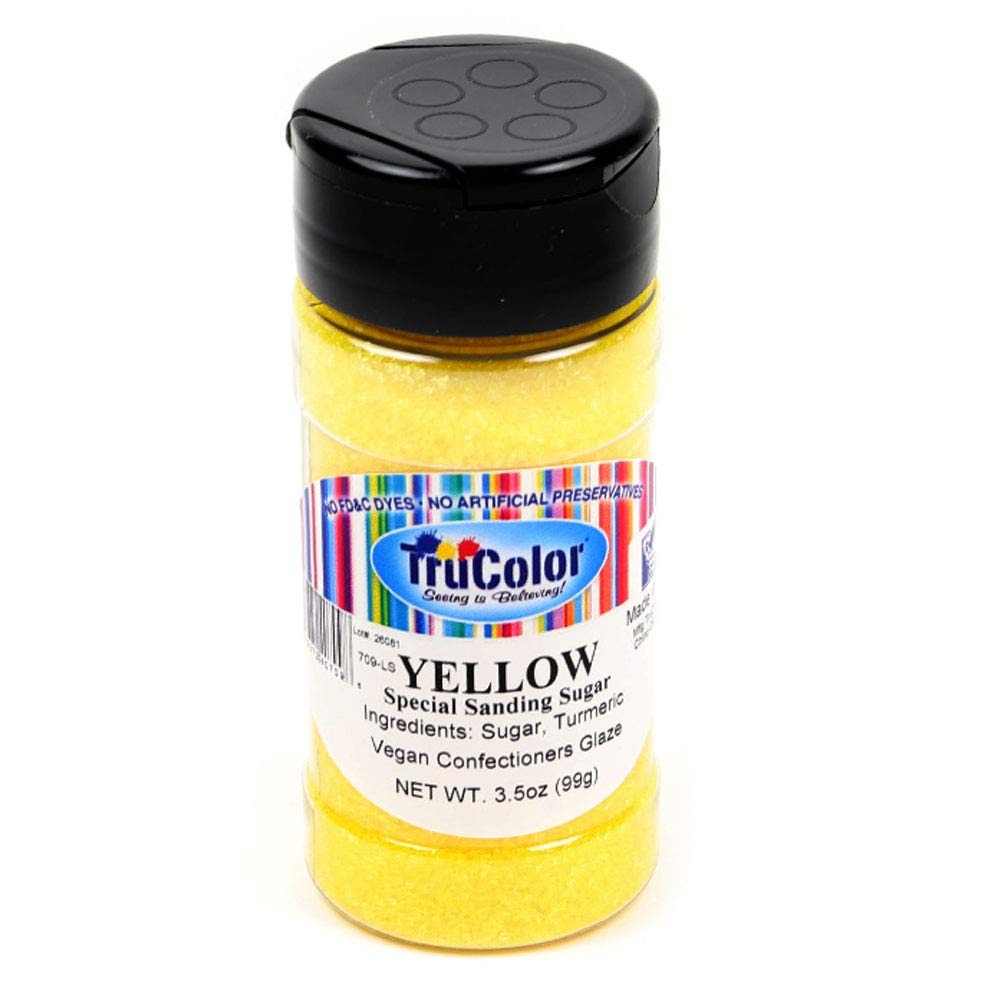
Item Name: TruColor Natural Color Special Sanding Sugar (Medium Crystals) - 3.5 Ounce Yellow
Bullet Point 1: TruColor Special Sanding Sugar: super pure, clear crystal sugar that sparkles when sprinkled on candies; perfect for cookies and turnovers and to sprinkle over your pies before baking; sanding sugars withstand heat and resist melting; clear sanding sugars are used for and dissolve evenly in boiled syrups and syrup icings, with limited foaming
Bullet Point 2: Special Sanding Sugar is the standard-size sugar crystals most often used on sugar cookies; perfect to add natural color on cakes, cupcakes, cookies, pies, pastries and more, they look great and add a sparkle and brilliance to your decorated items
Bullet Point 3: Ingredients of Yellow TruColor Special Sanding Sugar: sugar, turmeric, vegan confectioners glaze
Bullet Point 4: TruColor’s state-of-the-art natural sanding sugars for everyone bring to bear all the wholesome beautiful and brilliant colors found in nature; no synthetic FD&C dyes, no artificial preservatives; for decorating cookies, pastries and desserts, cakes and more; colors made from fruits, vegetables, roots, seeds and minerals
Bullet Point 5: TruColor, the cutting edge of natural-food-color development, provides state-of-the-art natural food colors, bringing to bear the wholesome beautiful and brilliant colors found in nature; TruColor is continuously working to bring never-before-seen natural colors to everyone to make them stronger and better than any other natural color product ever created; TruColor is less expensive and more potent than other-brand natural color, which simply cannot match the stability, hue, shade and brilliance
Product Description: <b>TruColor Natural Color Special Sanding Sugar</b><br><br> Special Sanding Sugar: super pure, clear crystal sugar that sparkles when sprinkled on candies; perfect for cookies and turnovers and to sprinkle over your pies before baking; sanding sugars withstand heat and resist melting; clear sanding sugars are used for and dissolve evenly in boiled syrups and syrup icings, with limited foaming <br><br> Special Sanding Sugar is the standard-size sugar crystals most often used on sugar cookies; perfect to add natural color on cakes, cupcakes, cookies, pies, pastries and more, they look great and add a sparkle and brilliance to your decorated items<br><br> TruColor’s state-of-the-art natural sanding sugars bring to bear all the brilliant colors found in nature; no synthetic FD&C dyes, no artificial preservatives; colors made from fruits, vegetables, roots, seeds and minerals<br><br> Free of soya, wheat, milk, eggs, fish and crustacean shell fish. <br><br> TruColor is also free of tree nuts and peanuts. If product contains annatto color: Annatto color is not on the list of nuts, but it is important to know that a small fraction of some people with peanut or nut sensitivities report having cross reactions to the annatto seed. <br><br> TruColor is gluten free and free of genetically modified organisms (GMOs). TruColor Caramel clinically tested GMO Free, but it may initiate GMO label requirements in the EU due to traceability-to-source requirements. U.S. corn: Please check the label for this ingredient if you are sensitive. TruColor Brown is made from Organic Cane Syrup and is GMO & corn free. <br><br> Trucolor products not only do not contain but are <b>not even made on the same equipment or in the same plant</b> used to process soya, soybeans, wheat, milk or lactose, eggs, fish or crustacean shell fish, tree nuts or peanuts, legumes, peas, poppy seeds, sesame seeds, celery, mustard or lupine.
Value: 3.5
Unit: Ounce

Price: 11.39